Lairawn Baptist Association

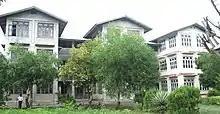
BTS Main Building

Bethel Theological Seminary started a program of Theological studies at the Diploma level in 1989, Bachelor of Theology (B.Th program) in 1992, Master level, Master of Theology in 2007, and Master level Master of Divinity program in 2010 with English as a medium of instruction. Bethel Theological Seminary becomes one of accredited member Institution of the Association for Theological Education in South East Asia (ATESEA) in 2000. In 2011, the Seminary was re-accredited by the ATESEA. The owner of the Bethel Theological Seminary is the Lairawn Baptist Association.